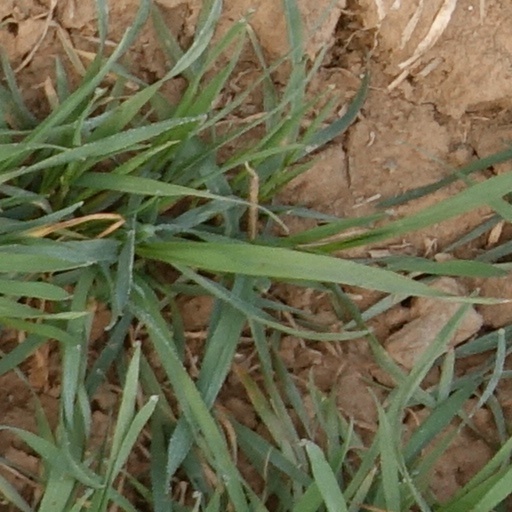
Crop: wheat